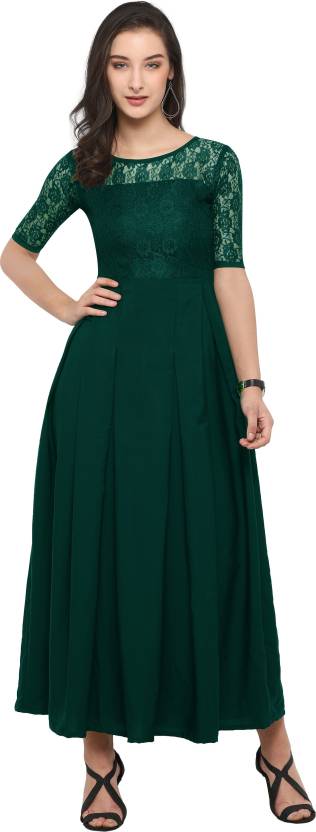
Product: Women Maxi Green Dress
Price: ₹349
Colors: Green
Pattern: Self Design
Description: maxi dreess styles Fabric Care DRY CLEAN The Sheetal Associates A-line Casual Western Dress from the house of Sheetal Associates Creation is ideal for the party, evening, valentines day, birthday, DJ night, etc. The dress is made of standard Net Material which is very light weight and the inner is made from Micro material which feels very smooth on skin. The knee length medium size dress is perfect for western look. Its has a round collar neck with design. Dress front LENTH-50(inches)
Other details: side zipper